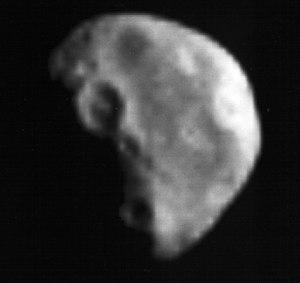
(243) Ida est un astéroïde de la famille de Coronis, elle-même située dans la ceinture principale et qui a la particularité de posséder une lune astéroïdale. Il a été découvert le 29 septembre 1884 par l'astronome Johann Palisa et nommé d'après une nymphe de la mythologie grecque. Plus tard les observations ont classé Ida comme un astéroïde de type S, celui le plus représenté dans la ceinture d'astéroïdes intérieure. Le 28 août 1993, la sonde Galileo, à destination de Jupiter, a photographié Ida et sa lune Dactyle. C'est le deuxième astéroïde à être observé de près par un vaisseau spatial et le premier trouvé à posséder un satellite.
Dactyle, officiellement Ida I Dactyle, est une lune astéroïdale qui orbite autour de l'astéroïde Ida. Sa surface est constituée des mêmes matériaux que celle d'Ida et présente, comme cette dernière, des cratères d'impact. L'origine de Dactyle reste incertaine, mais les données recueillies lors de son survol suggèrent que c'est un fragment du corps parent de la famille de Coronis.